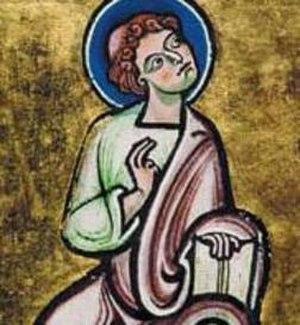
L’hôtel de la préfecture de l’Oise est un édifice situé à Beauvais, en France. Il abrite la préfecture du département de l’Oise.
Saint Yves de Chartres était un évêque, farouche partisan de la réforme grégorienne, et un acteur majeur dans la querelle des Investitures, conflit qui opposa la papauté et le Saint-Empire. Il contribua notamment à une solution de compromis en élaborant une subtile distinction entre investiture spirituelle et investiture temporelle de l'évêque, solution adoptée par la papauté en 1114.